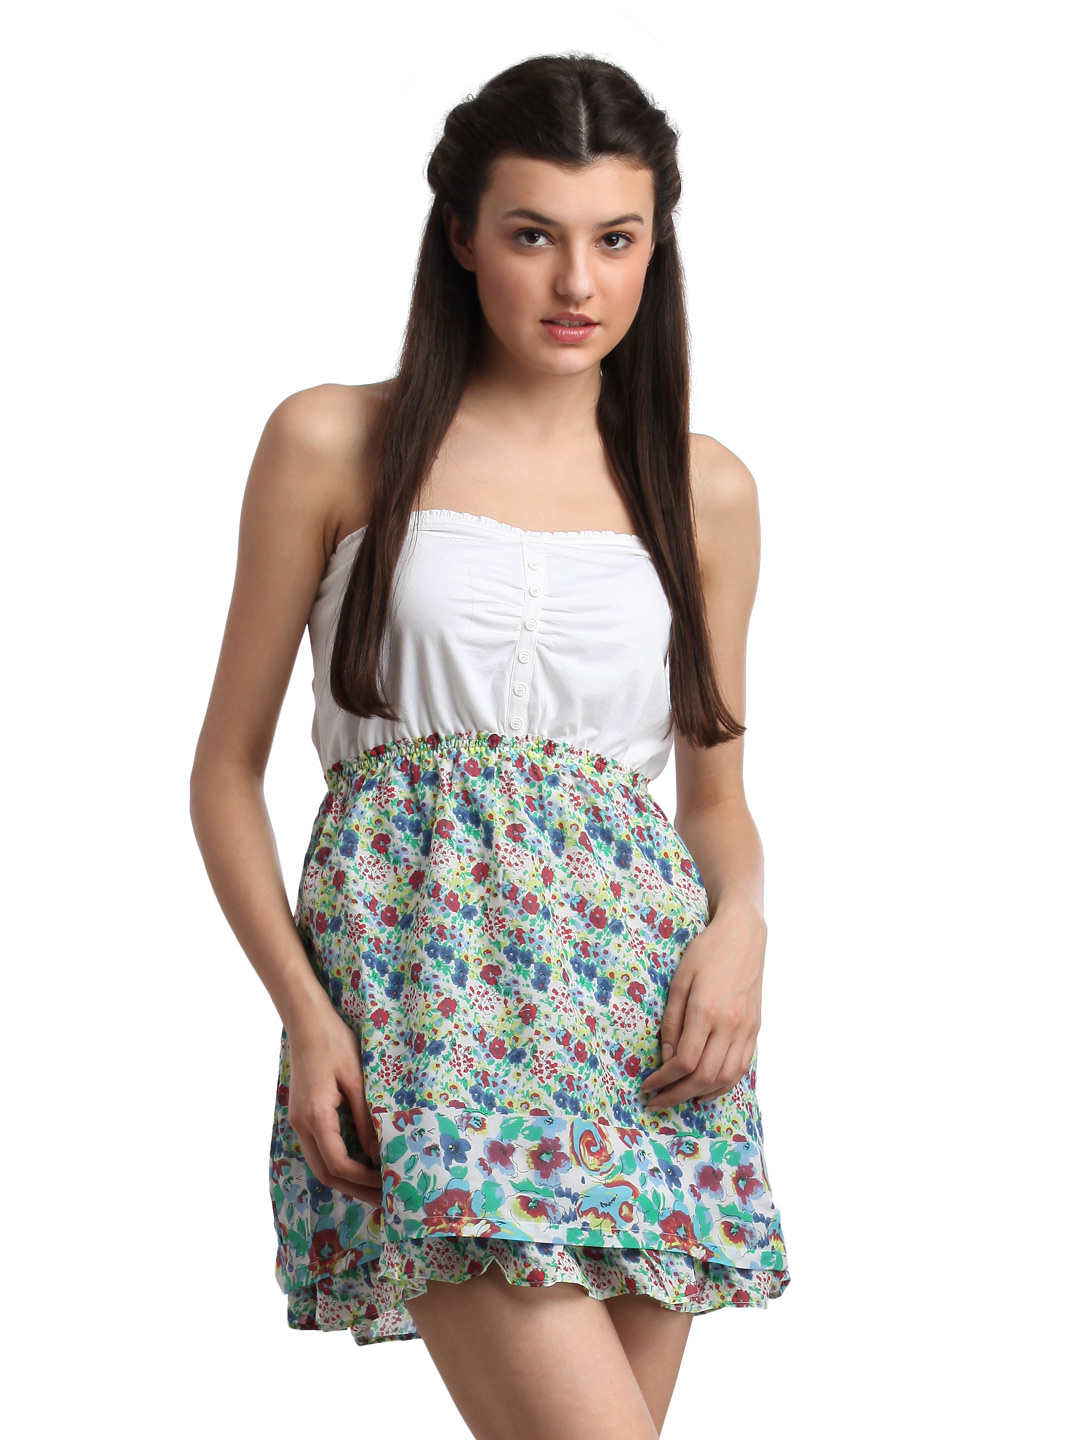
Remanika Women Printed White Top
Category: Apparel / Topwear / Tops
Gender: Women
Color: White
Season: Summer 2012
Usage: Casual